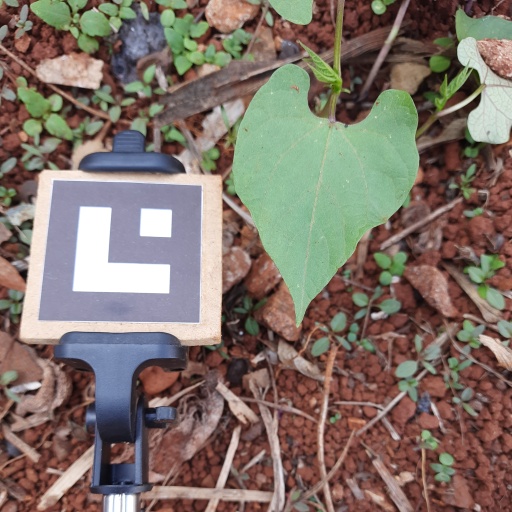
Observations: wavy surface, no eating holes, under shade